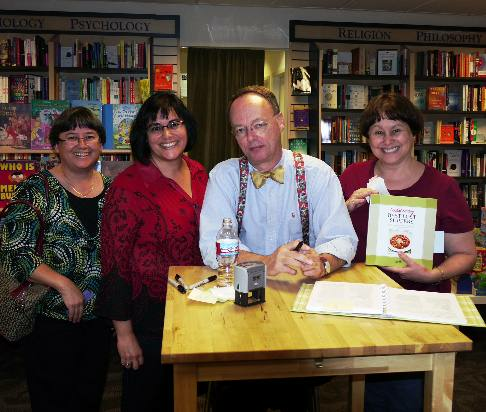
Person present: Yes